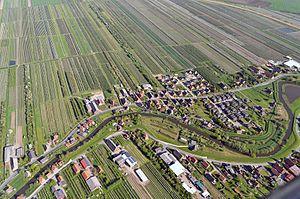
Neuenkirchen est une commune allemande de l'arrondissement de Stade, Land de Basse-Saxe.